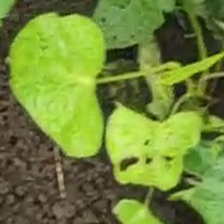
Weed species: Obscure_morning _glory(Ipomoea obscura)